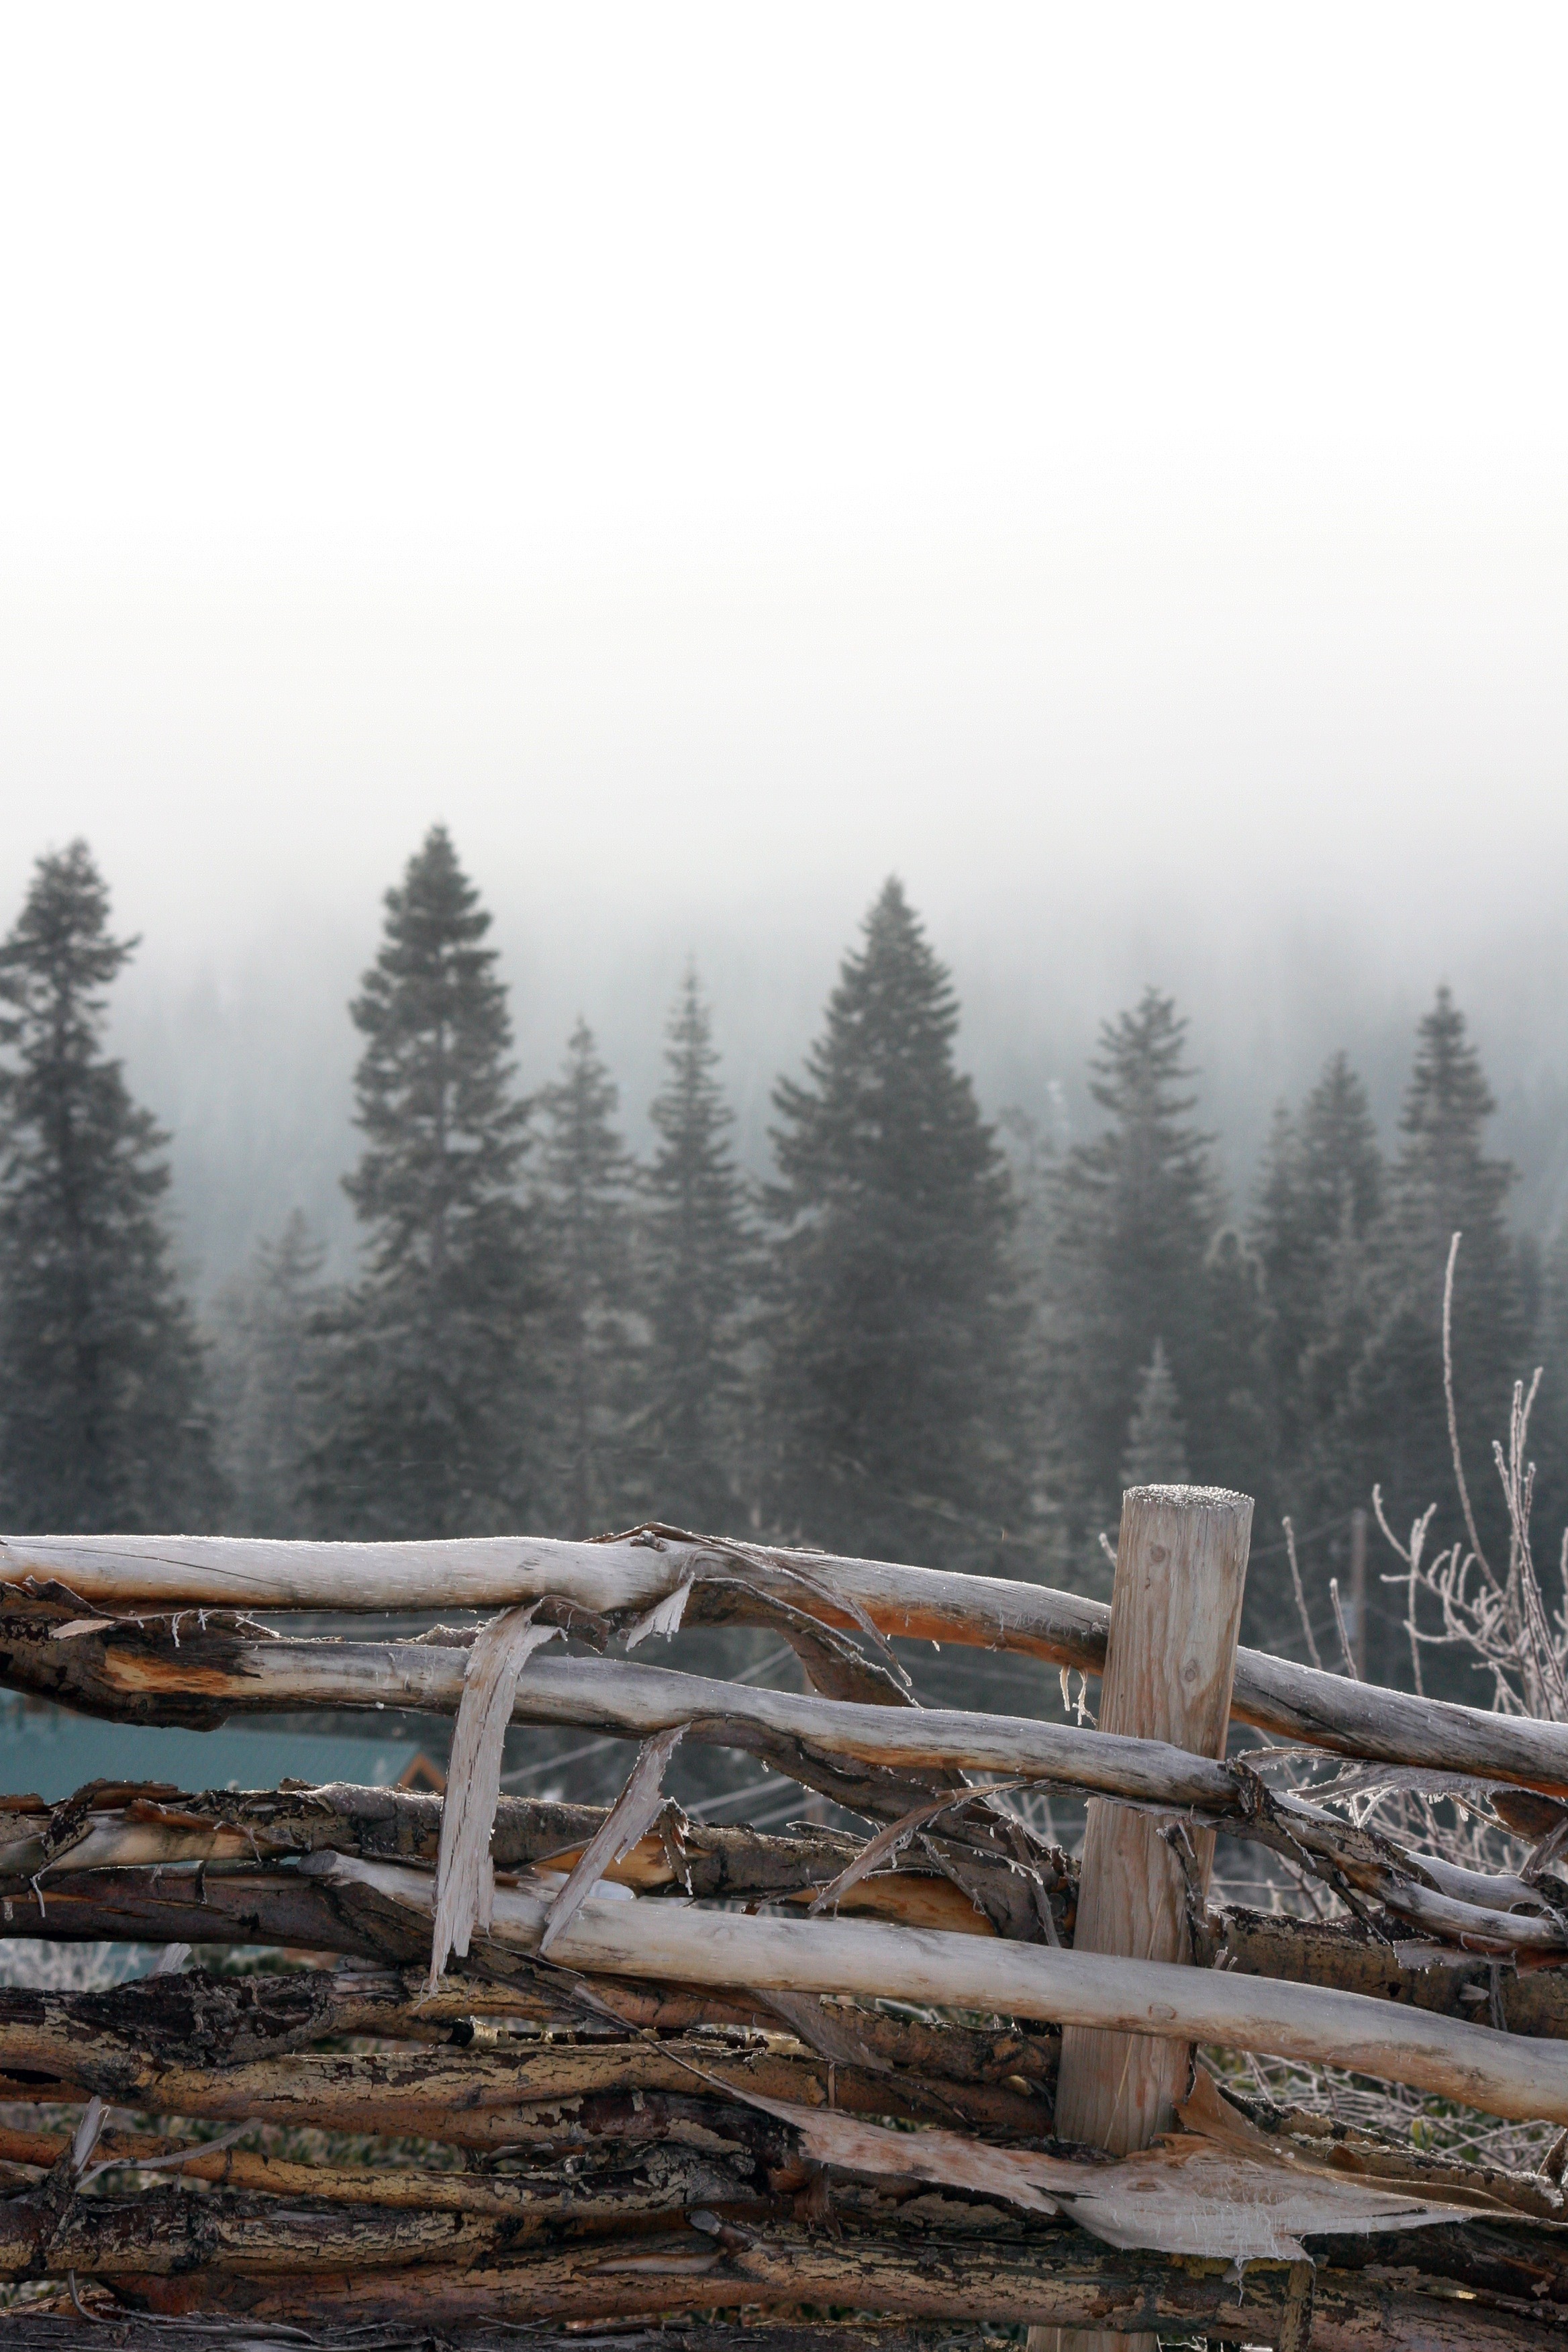
tree, nature, forest, wilderness, branch, mountain, snow, winter, wood, morning, lake, foggy, weather, season, pines, habitat, pine trees, natural environment, atmospheric phenomenon, woody plant, natural fence